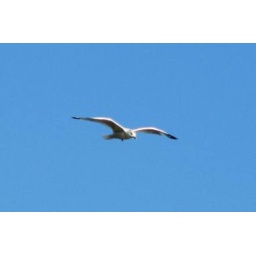
Seagull flying over Illinois river